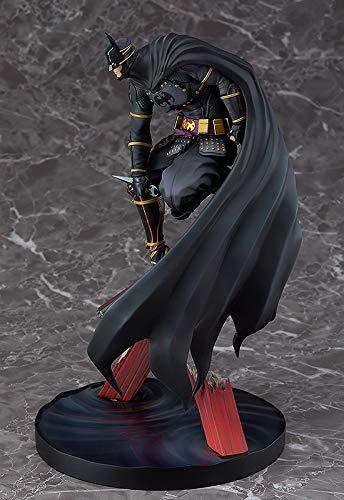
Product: Good Smile Batman Ninja 1: 8 Scale PVC Figure
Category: Toys & Games | Collectible Toys | Statues, Bobbleheads & Busts | Statues
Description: Original pose created by character designer takashi okazaki.
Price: $125.27
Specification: ProductDimensions:8.7x5.9x5.9inches|ItemWeight:1.76pounds|ShippingWeight:1.76pounds(Viewshippingratesandpolicies)|ASIN:B07K7LJ1TG|Itemmodelnumber:SEP188818|Manufacturerrecommendedage:15yearsandup